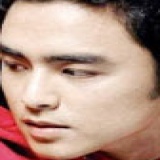
diễn viên Minh Đạo